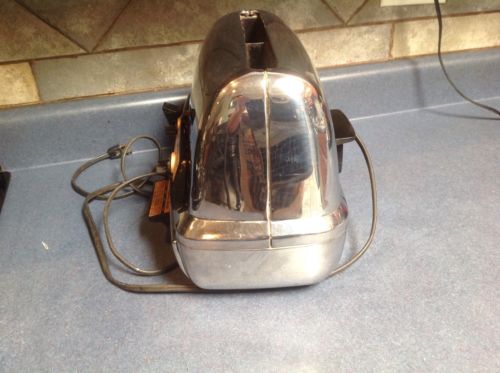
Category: toaster